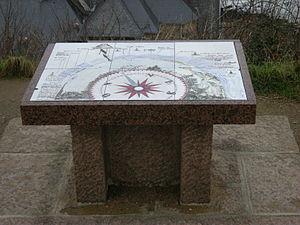
Sept-Îles est le nom d'un petit archipel situé au nord de la Bretagne, dépendant de la commune de Perros-Guirec.